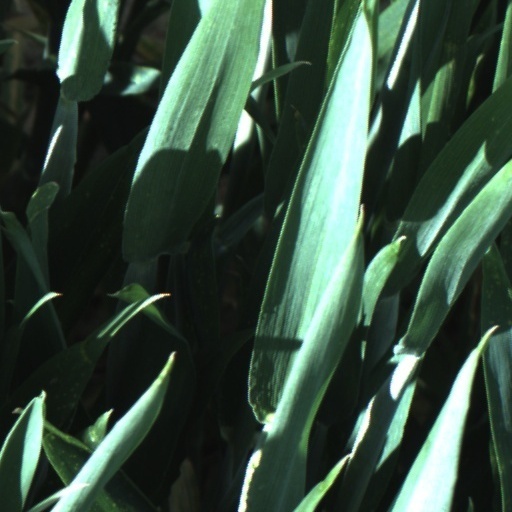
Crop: wheat